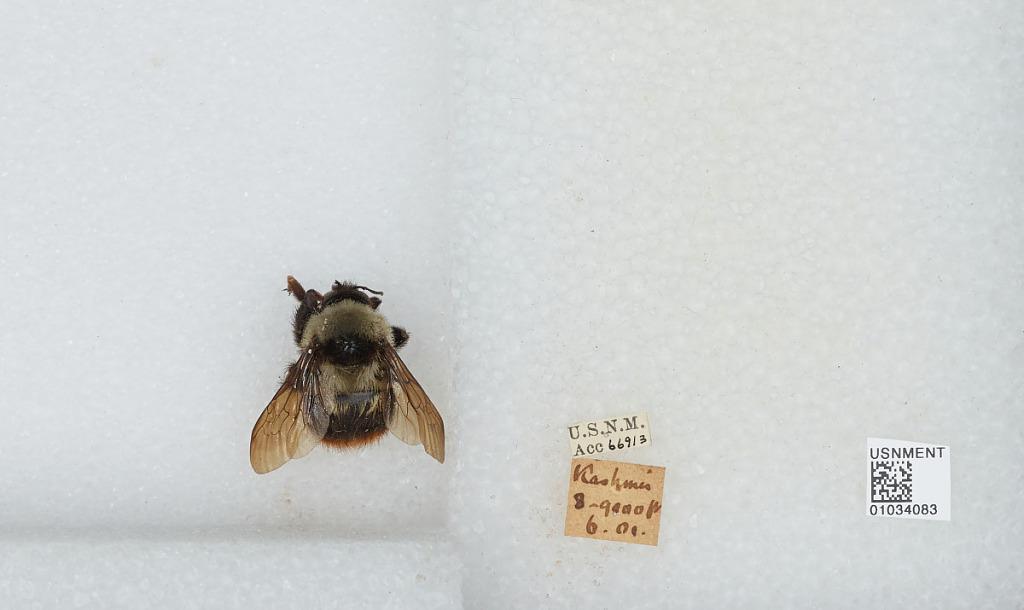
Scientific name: Bombus (Bombus) tunicatus Smith
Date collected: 1901-6-
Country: India
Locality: Kashmir